Diversinitidae

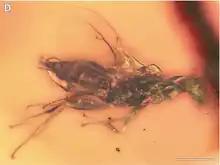
"Glabiala barbata"

Diversinitidae are an extinct family of Chalcid wasps. Three genera are known, all from the early Cenomanian aged Burmese amber. They are distinguished by the presence of multiporous plate sensilla on the first flagellomere in both sexes. They are among the most basal and earliest known members of Chalcidoidea.